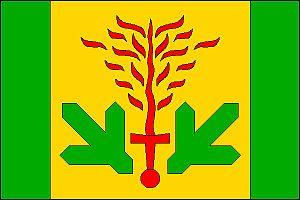
Brandov est une commune du district de Most, dans la région d'Ústí nad Labem, en République tchèque. Sa population s'élevait à 247 habitants en 2018.